Survival Island 3

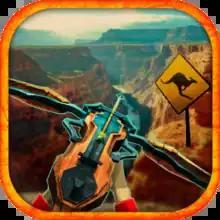
App icon

Survival Island 3: Australia Story was a 2015 survival-action game created by Kristina Fedenkova of NIL Entertainment, which drew significant controversy for its portrayal of Australian Aboriginals. The game was released for the App Store and Google Play in December 2015. The game is a 3D first-person survival-action game in which the player is able to ally with or fight against Indigenous Australian people as well as a variety of Australian fauna while trying to survive. The game's allowance of the fair-skinned player character to fight and kill Aboriginal tribesmen for in-game rewards has been criticised as racist.